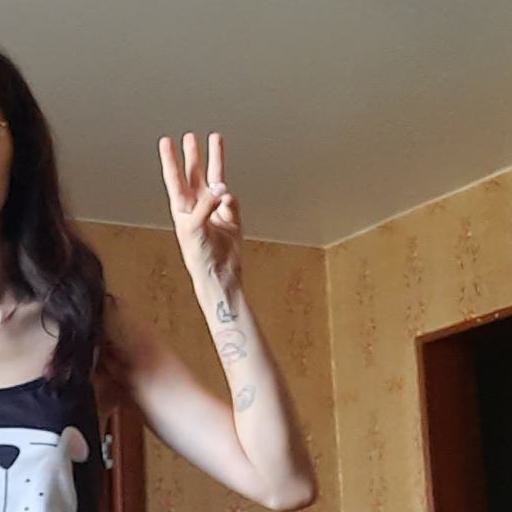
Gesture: three